Syntagma Square

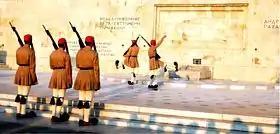
Changing of the Guard: Evzones in front of the Tomb of the Unknown Soldier.

The square is located near many of Athens' oldest and most famous neighbourhoods and tourist attractions, all within walking distance: